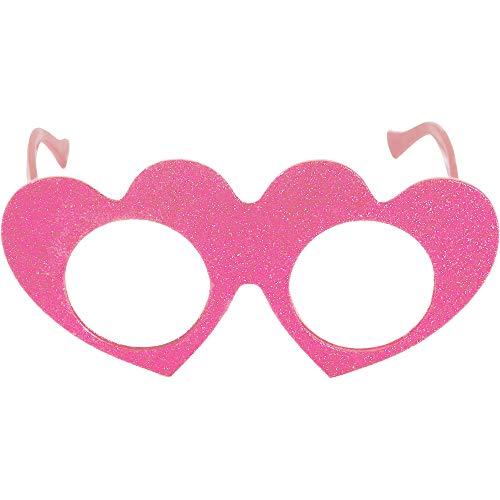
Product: amscan Valentine Glitter Pink Heart Eyeglasses | Party Accessory
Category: Toys & Games | Dress Up & Pretend Play | Accessories
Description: Features pink heart-shaped frames with all-over glitters.
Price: $7.51
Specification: ProductDimensions:6x5x0.3inches|ItemWeight:0.8ounces|ShippingWeight:0.8ounces(Viewshippingratesandpolicies)|DomesticShipping:ItemcanbeshippedwithinU.S.|InternationalShipping:ThisitemcanbeshippedtoselectcountriesoutsideoftheU.S.LearnMore|ASIN:B01CCOKWF4|Itemmodelnumber:250400|Manufacturerrecommendedage:4-12years